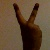
The image shows a hand gesture representing the number 2 in Indian Sign Language.